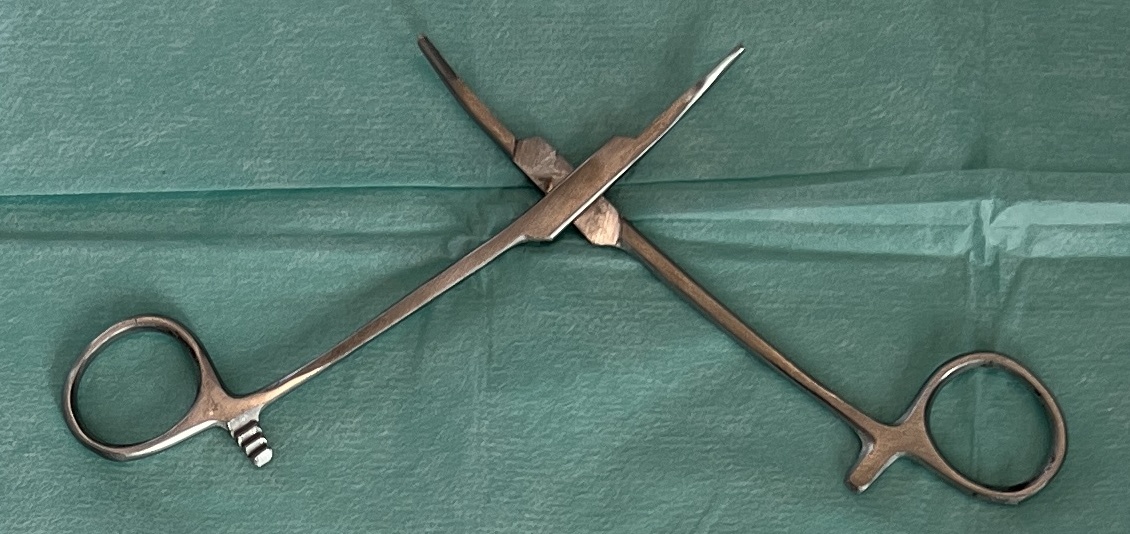
Hinged instrument state: open